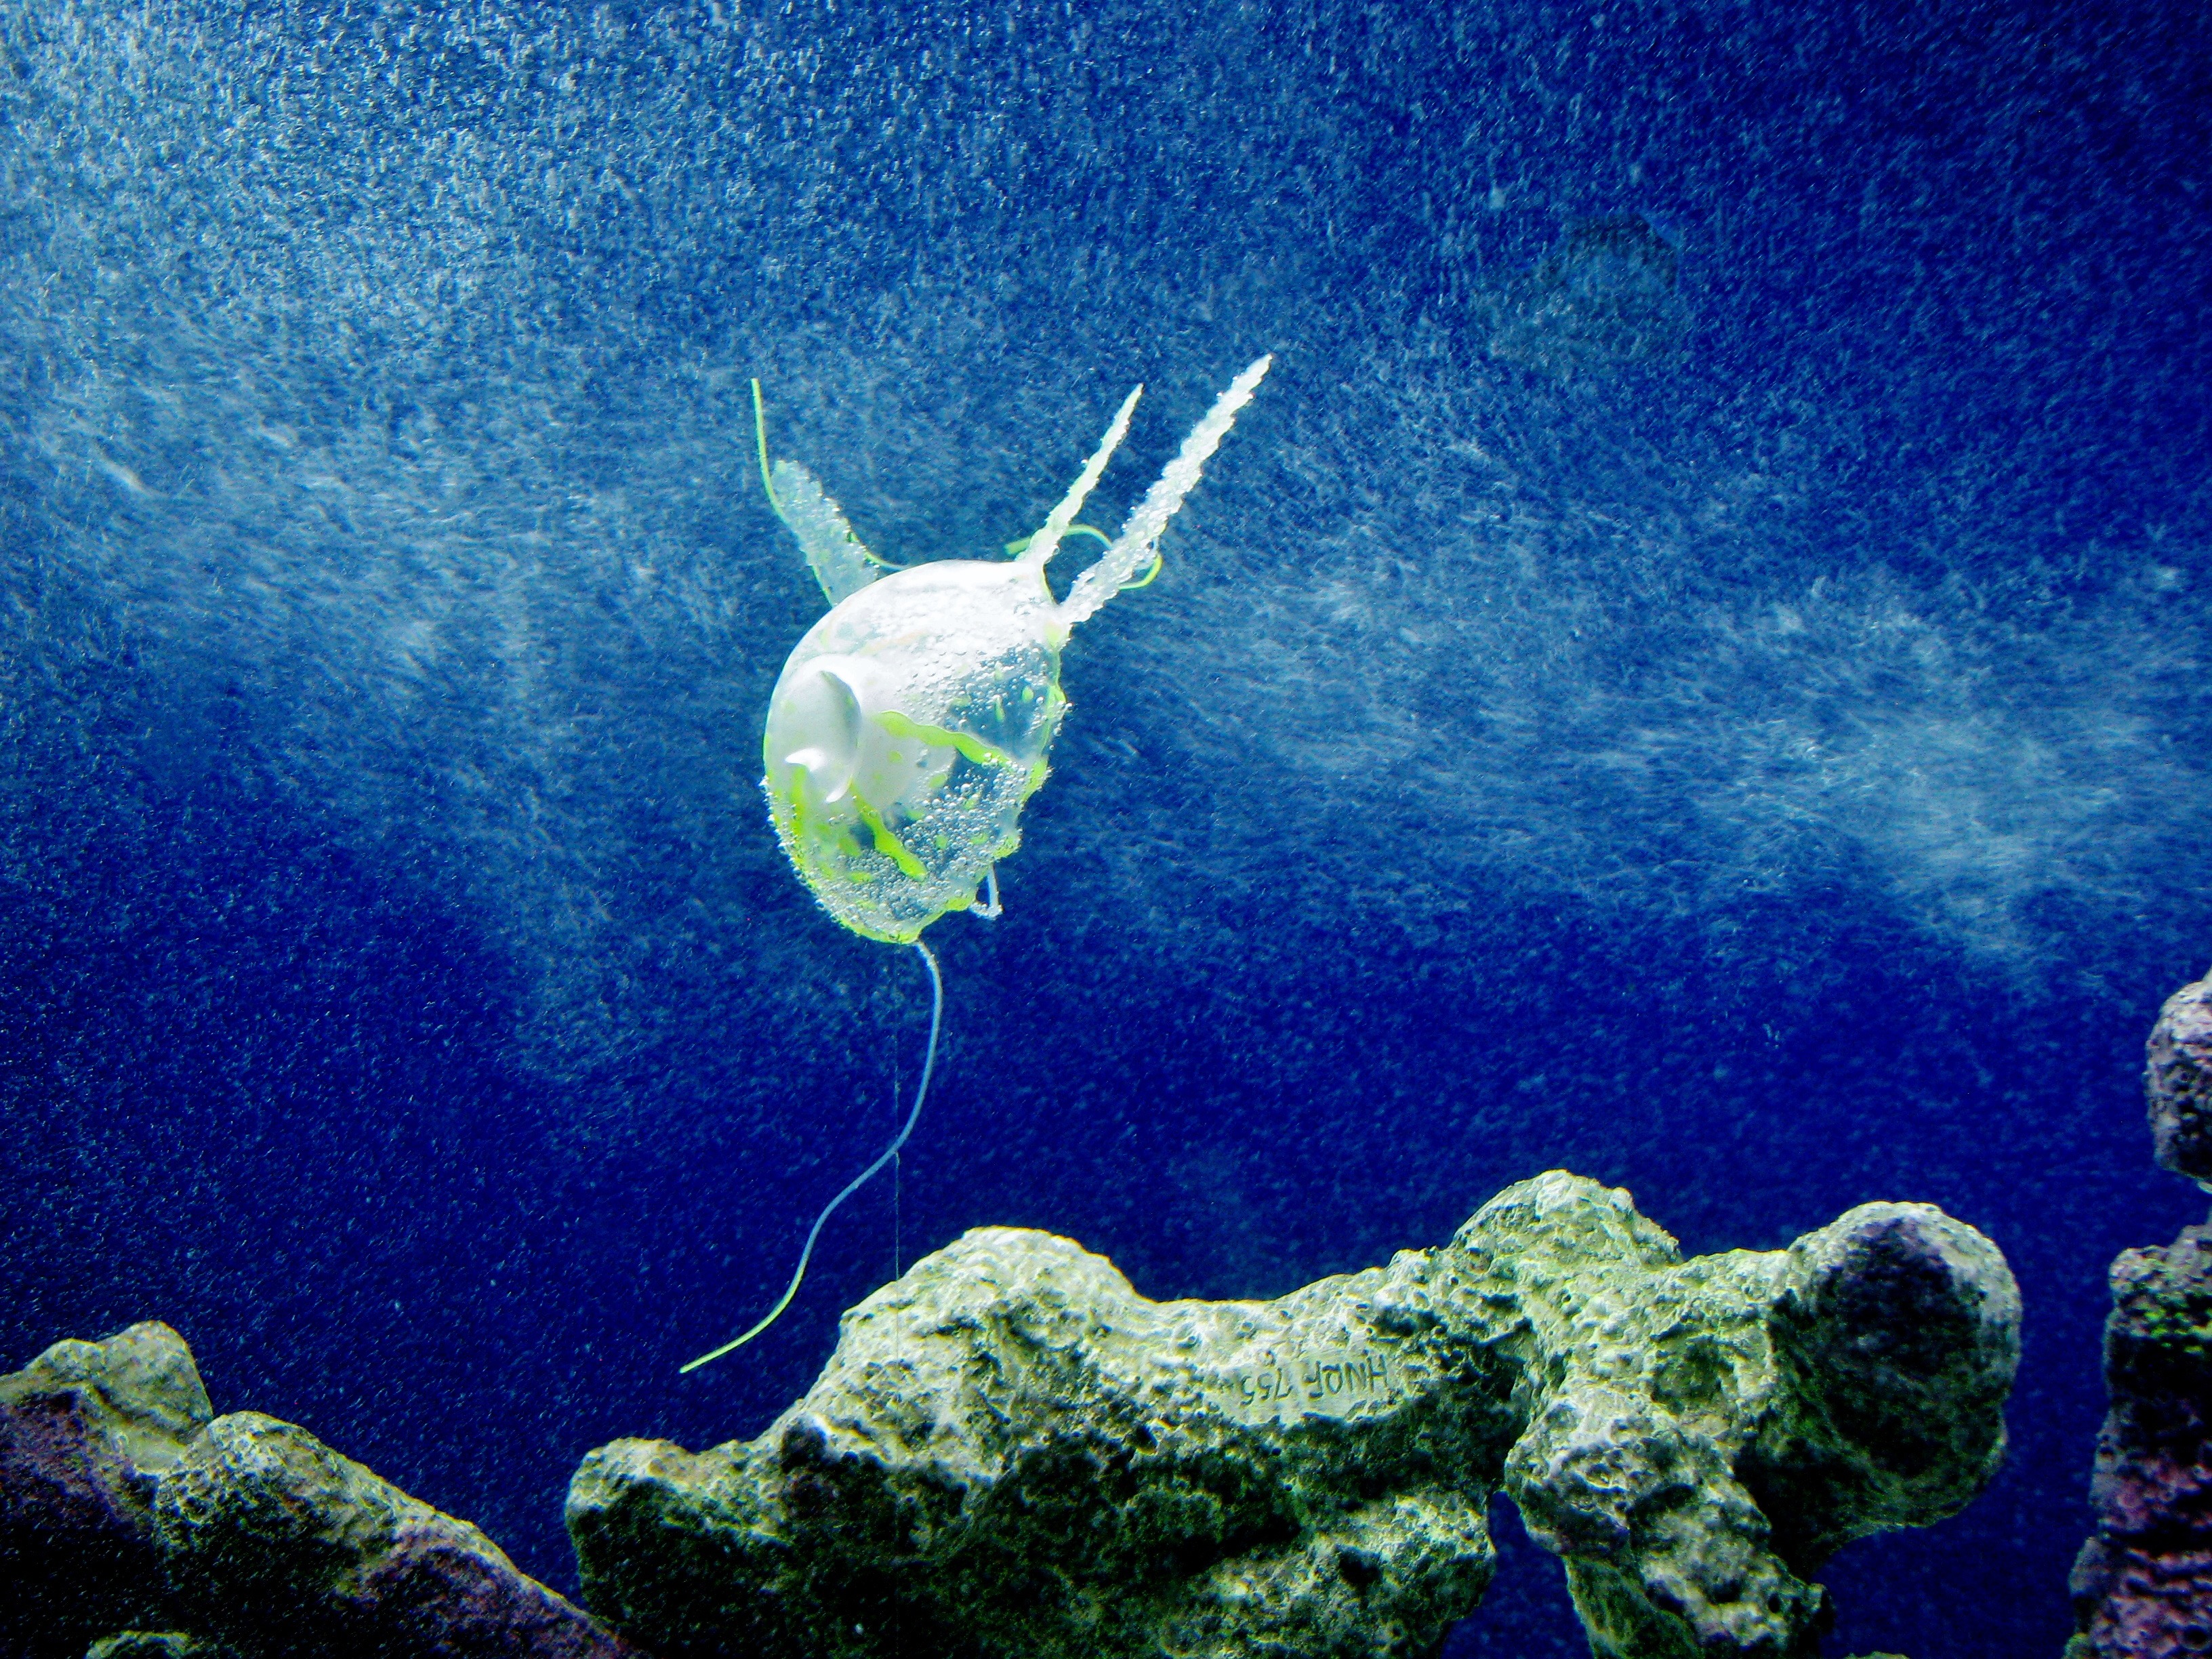
sea, animal, underwater, biology, jellyfish, blue, aquatic, coral reef, reef, aquarium, marine, creature, organism, marine biology, coral reef fish, deep sea fish